Lučka Kajfež Bogataj

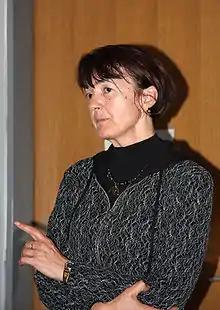

She graduated in 1980 from the Ljubljana Faculty of Natural Sciences and Technology and received her doctorate from the Faculty of Biotechnology. She then pursued post-doctoral training in the U.S. and Sweden.